Chad of Mercia

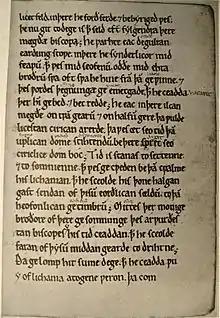
From a late copy of "The old Englisch Homely on the life of St. Chad", , in the Bodleian Library, Oxford

Most of what is known of Chad comes from the writings of Bede and the biography of Bishop Wilfrid written by Stephen of Ripon. Bede tells us that he obtained his information about Chad and his brother, Cedd, from the monks of Lastingham, where both were abbots. Bede also refers to information he received from Trumbert, "who tutored me in the Scriptures and who had been educated in the monastery by that master [Chad]". In other words, Bede considered himself to stand in the spiritual lineage of Chad and had gathered information from at least one who knew him personally.